Juan Diego

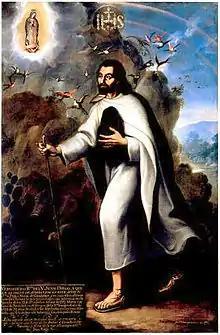
"Saint Juan Diego" by Miguel Cabrera, 1752

Juan Diego Cuauhtlatoatzin (1474–1548), also known simply as Juan Diego, was a Nahua peasant and Marian visionary. He is said to have been granted apparitions of Our Lady of Guadalupe on four occasions in December 1531: three at the hill of Tepeyac and a fourth before don Juan de Zumárraga, then the first bishop of Mexico. The Basilica of Our Lady of Guadalupe, located at the foot of Tepeyac, houses the cloak ("tilmahtli") that is traditionally said to be Juan Diego's, and upon which the image of the Virgin is said to have been miraculously impressed as proof of the authenticity of the apparitions.